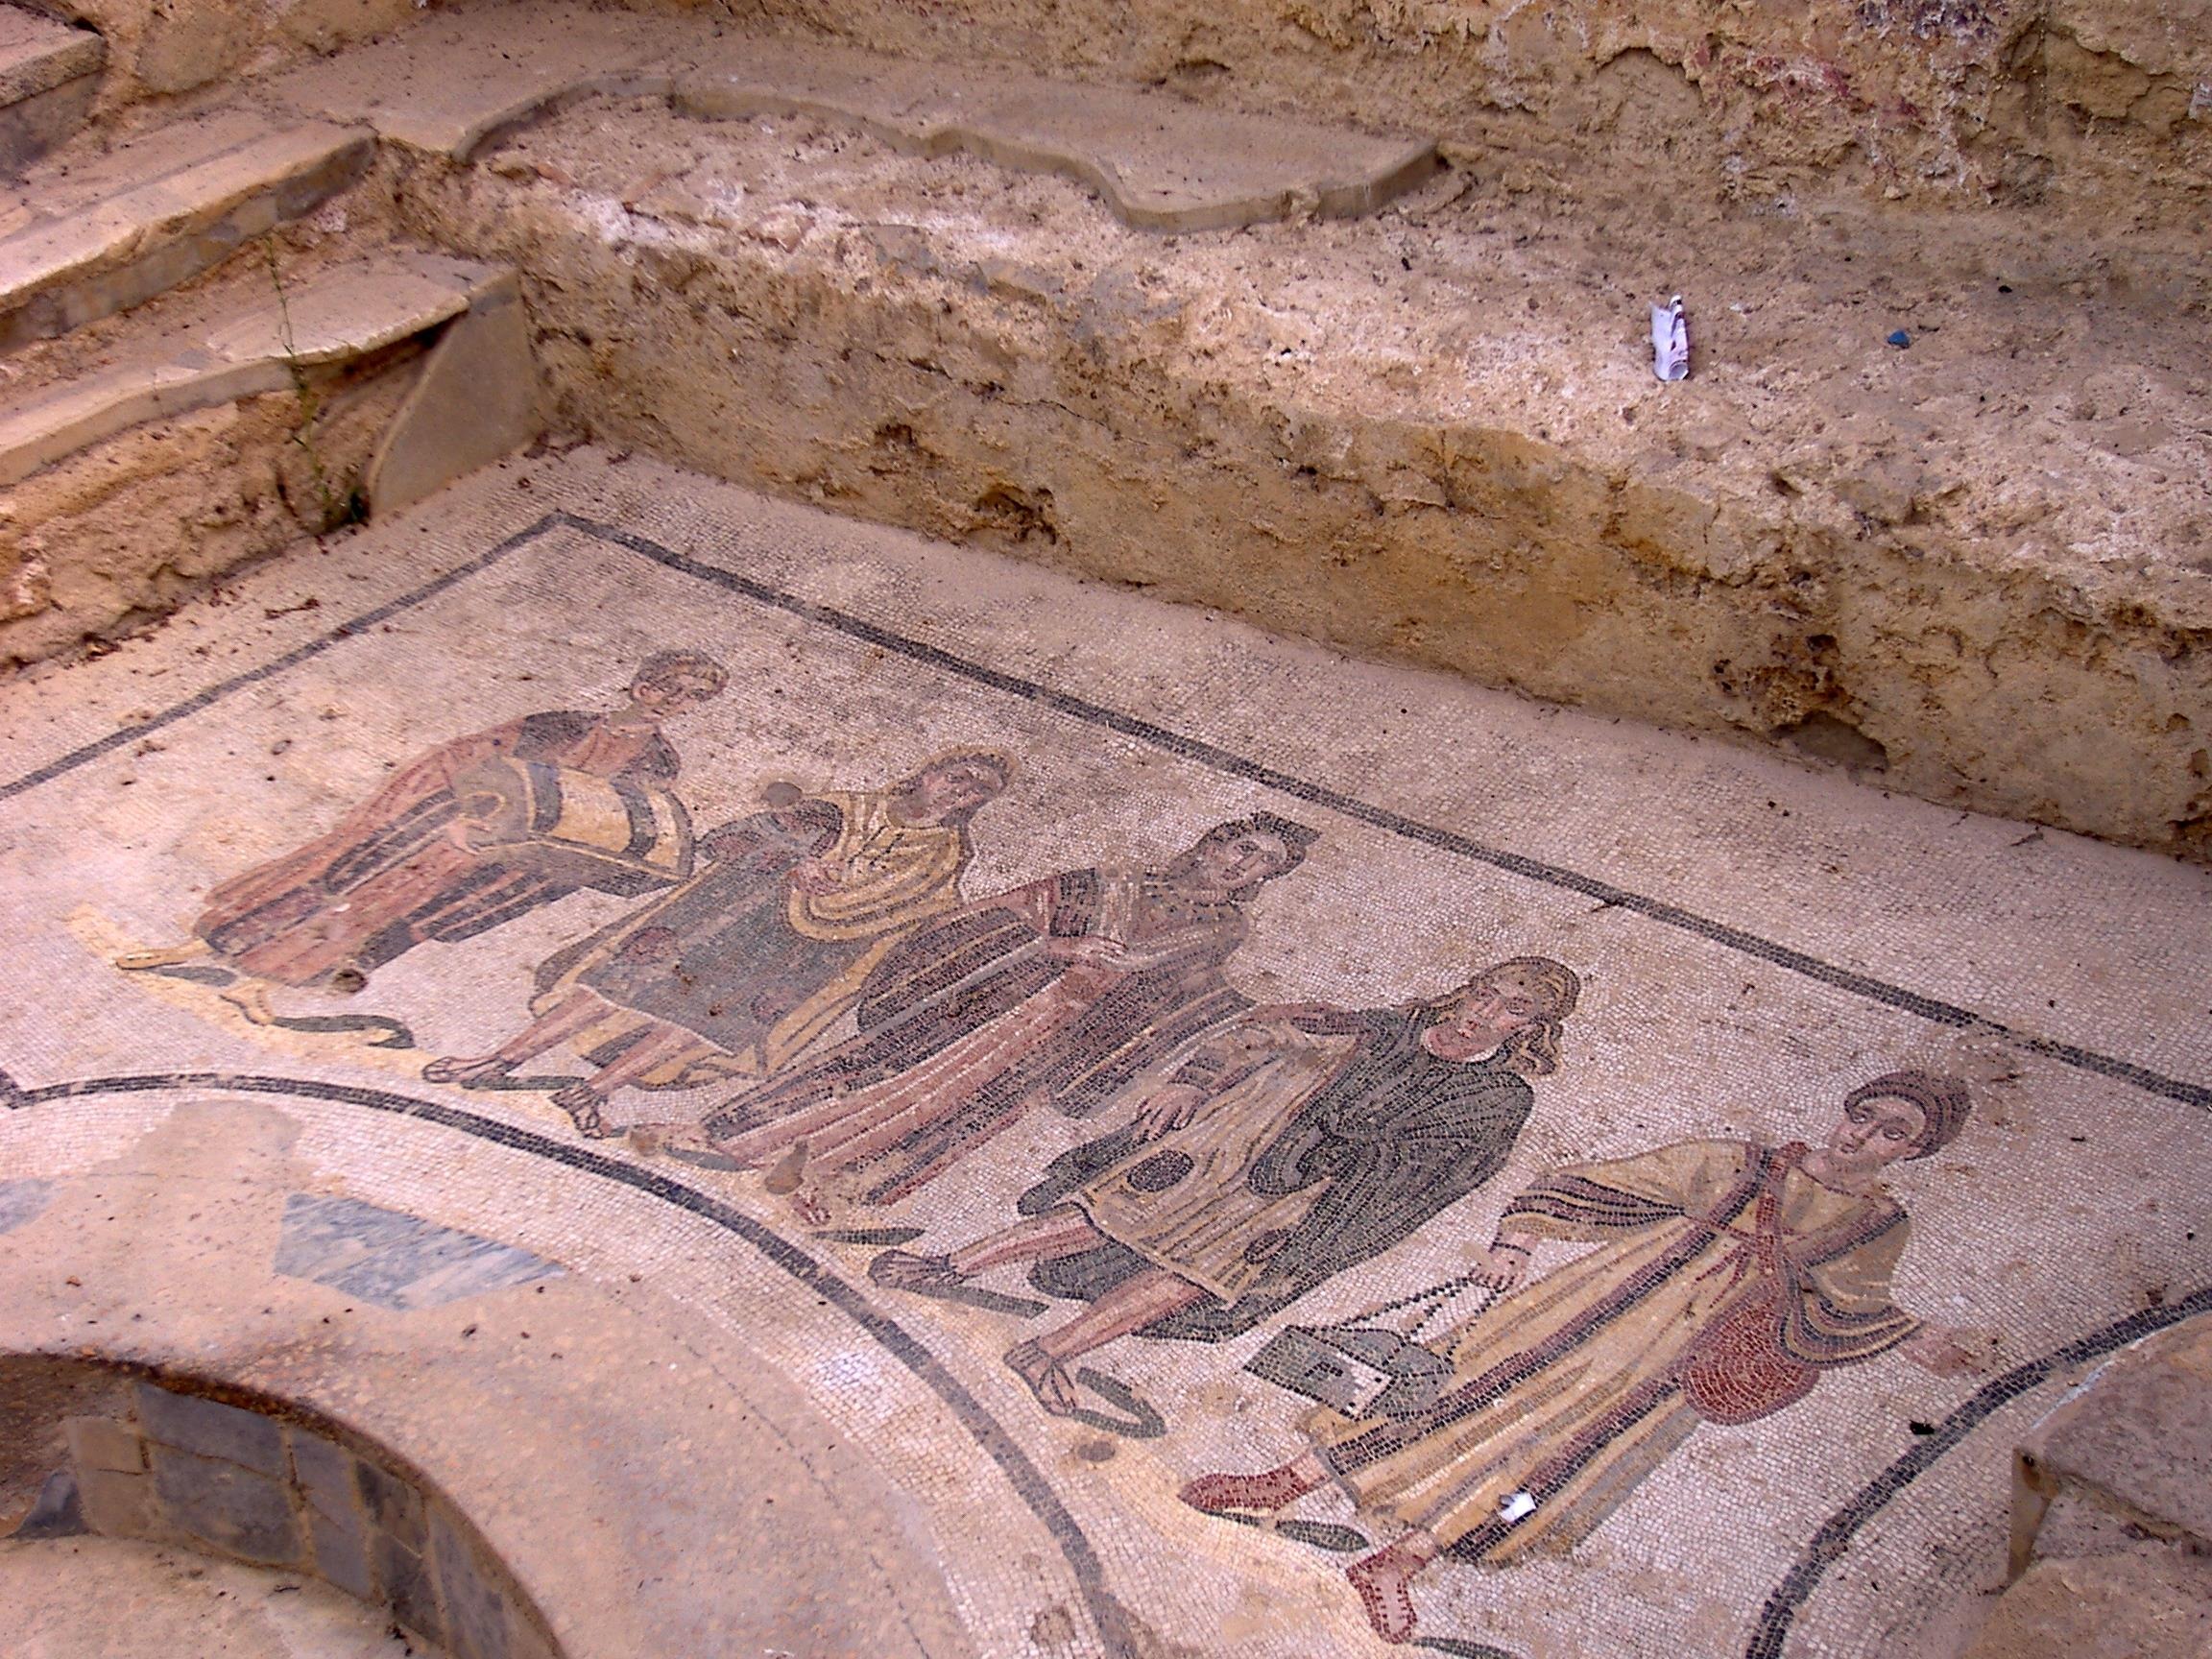
wood, antique, wall, brick, artwork, archaeology, temple, ruins, mosaic, carving, brickwork, sicily, flooring, archaeological site, stone carving, ancient history, piazza armerina, enna restoration